List of polyurethane applications

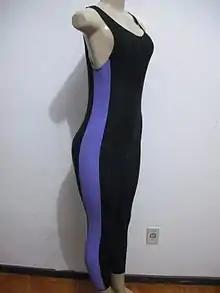
Polyurethane fiber (spandex) clothing

A thin film of polyurethane finish is added to a polyester weave to create polyurethane laminate (PUL), which is used for its waterproof and windproof properties in outerwear, diapers, shower curtains, and so forth. PU is used in some cutting-edge swimsuits to provide buoyancy for competitive swimmers. There are restrictions as the buoyancy enhances swimming performance.